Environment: real
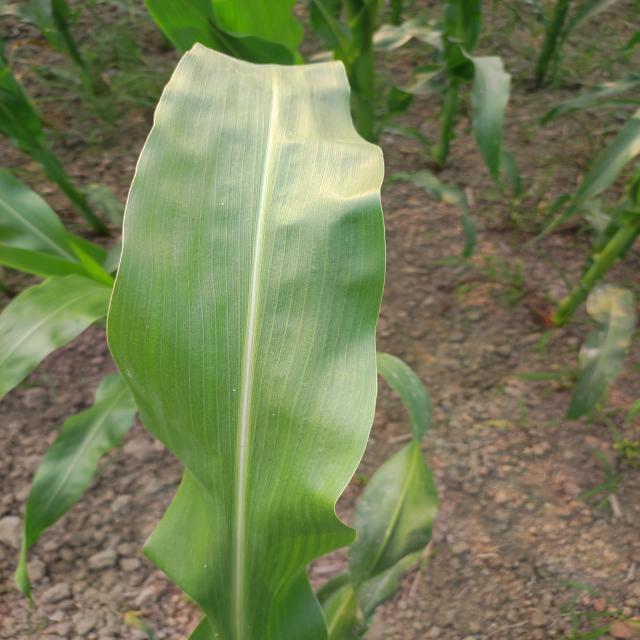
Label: healthy